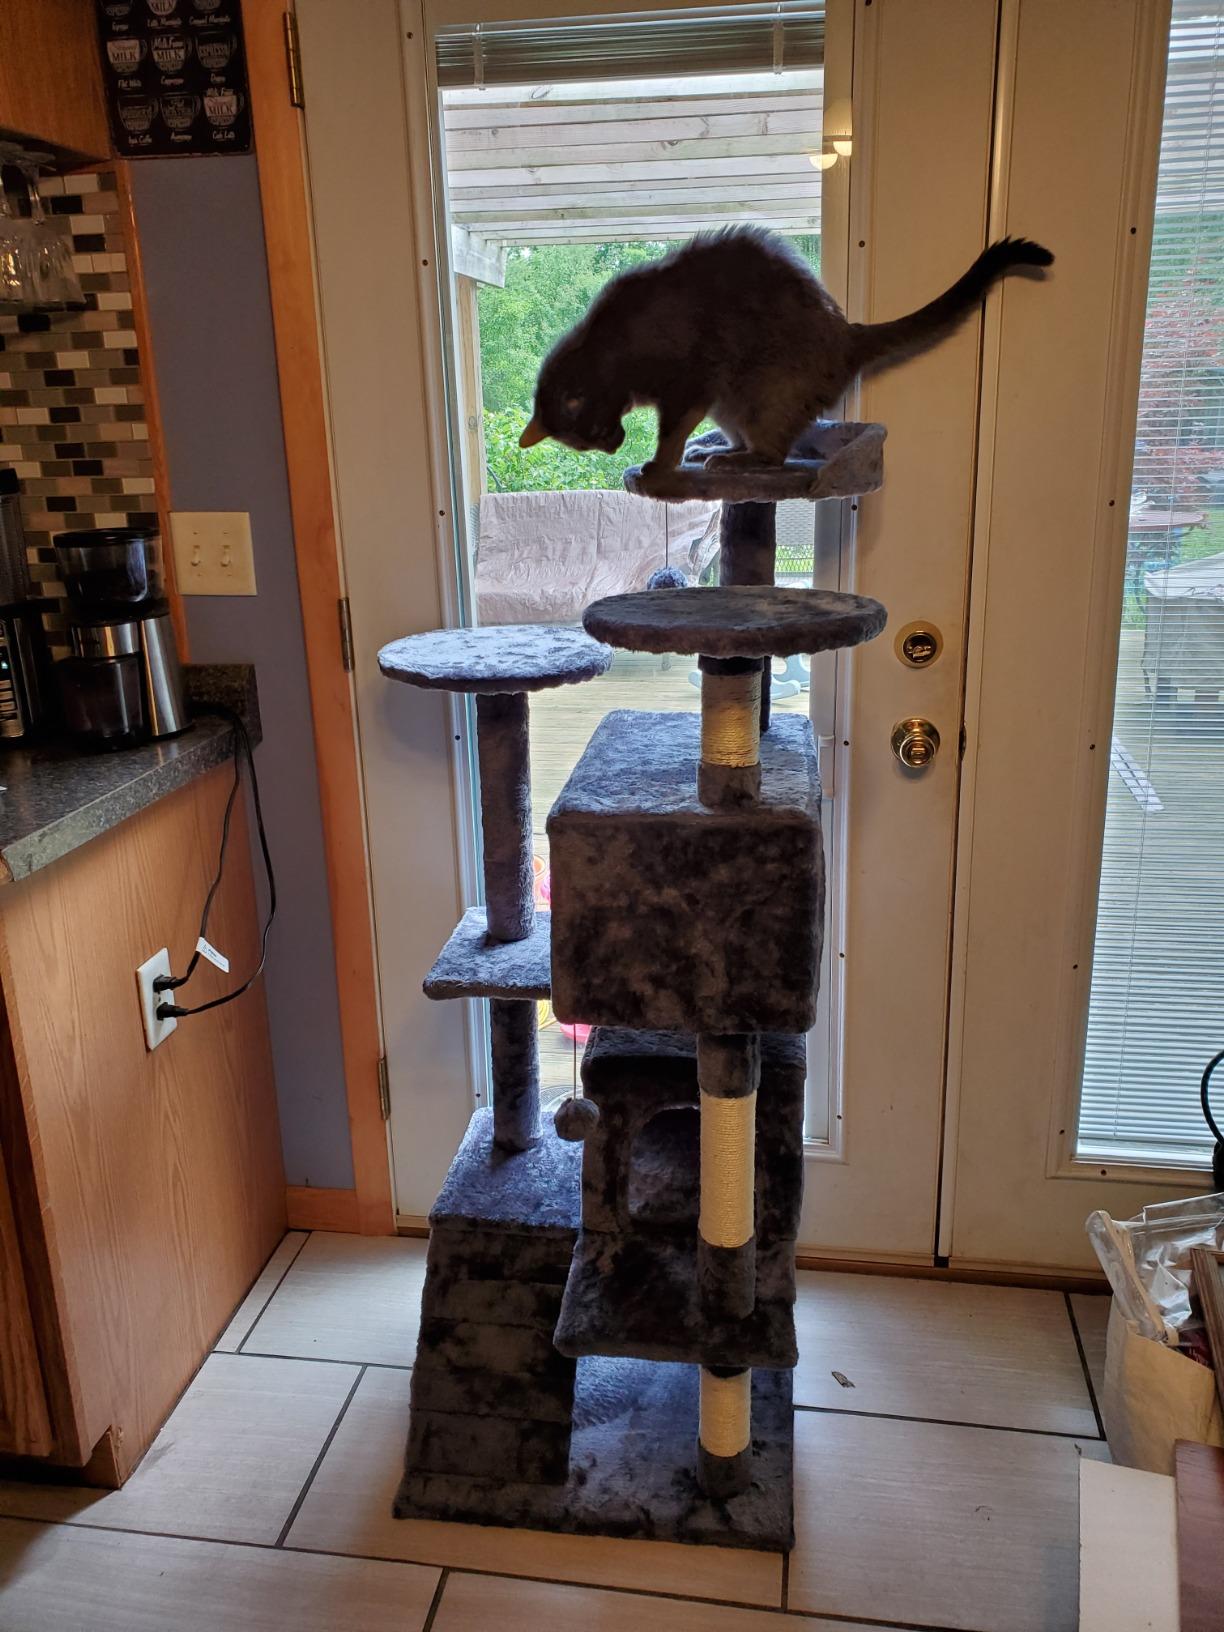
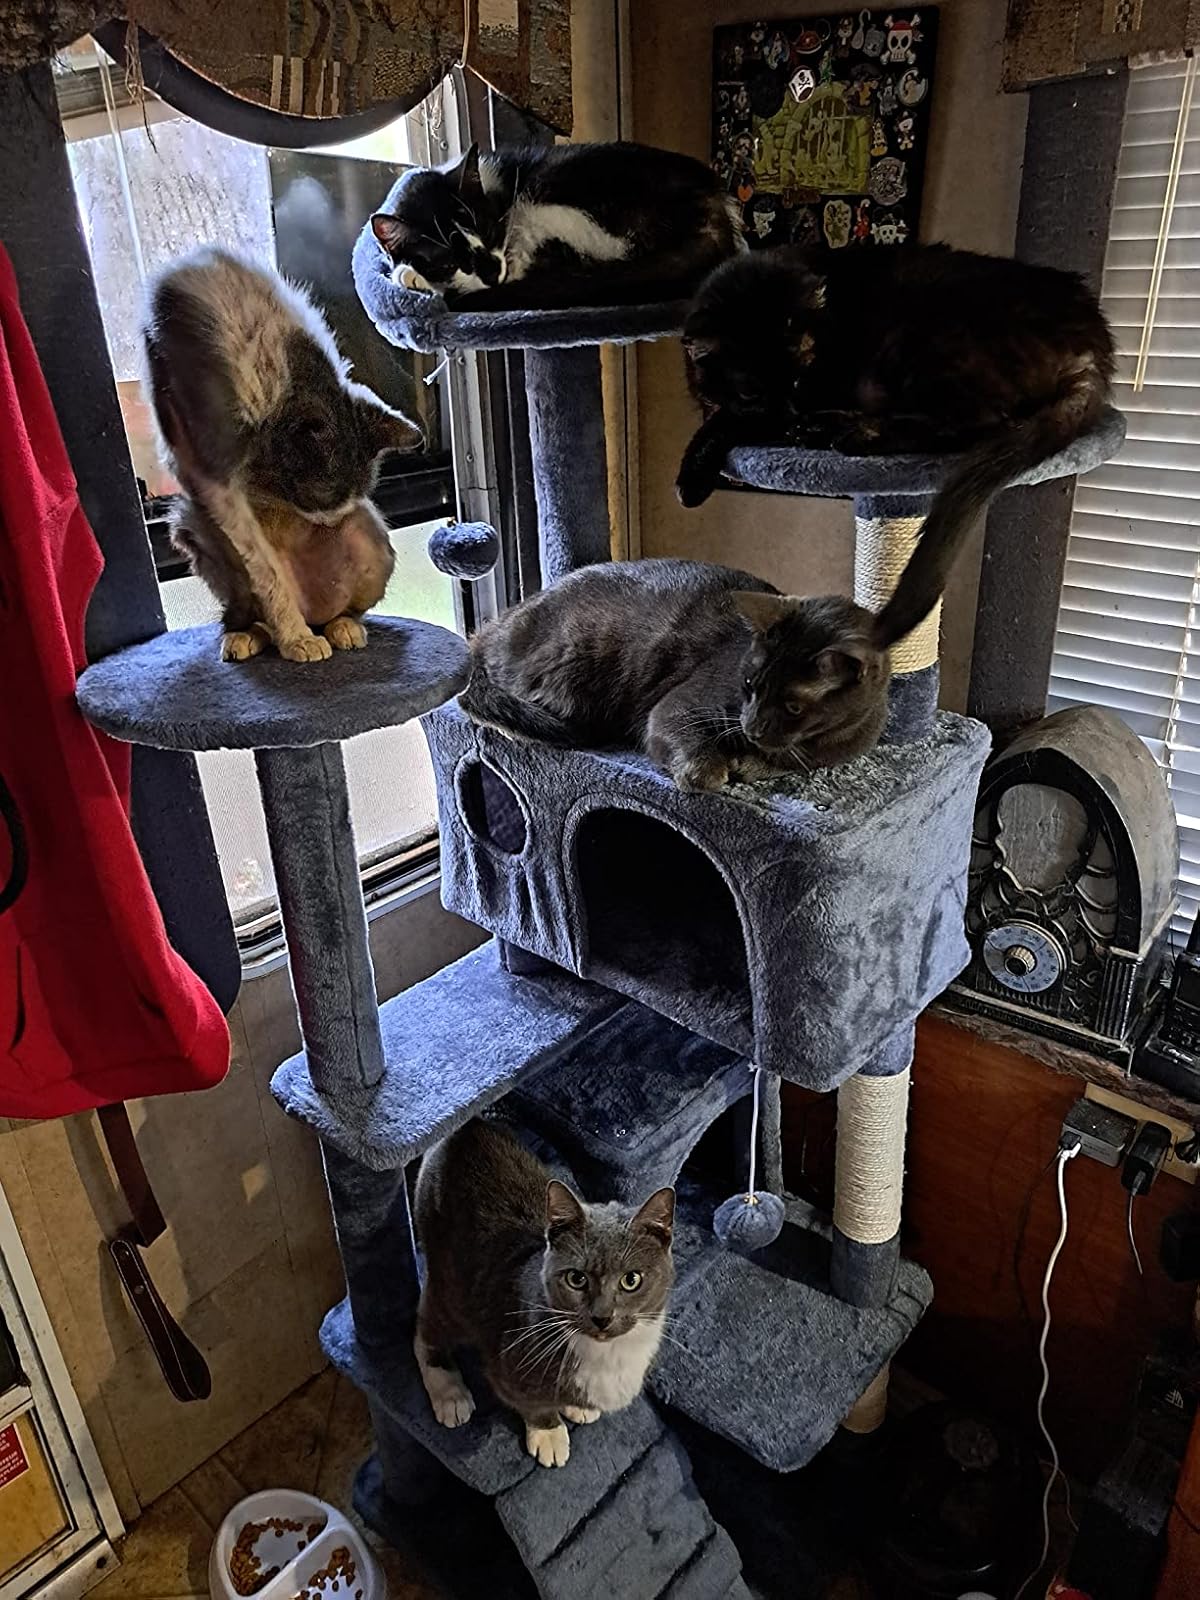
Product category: items_cat tree
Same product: yes